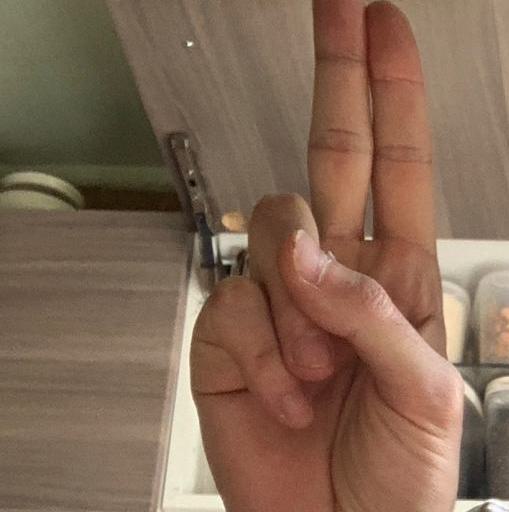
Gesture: two_up